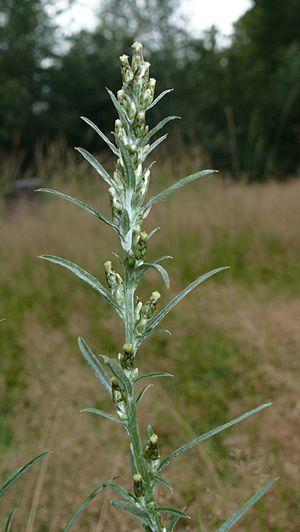
Cette liste de Tracheophyta de Bosnie-Herzégovine, ainsi que d’espèces introduites est un aperçu incomplet d’espèces de mousses, de fougères, de gymnospermes et d’angiospermes citées dans la littérature disponible en langues bosniaque, croate, serbe et serbo-croate. Cet aperçu n’inclue pas des espèces cultivées ni celles occasionnellement introduites.